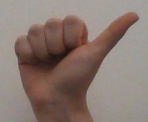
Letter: dhad